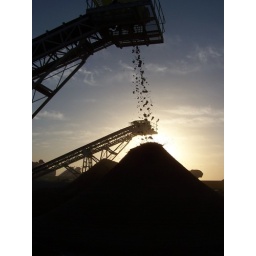
Washed sand falling from the CDE stockpile conveyor at the 1200 ton per hour washing plant for QNCC in Qatar